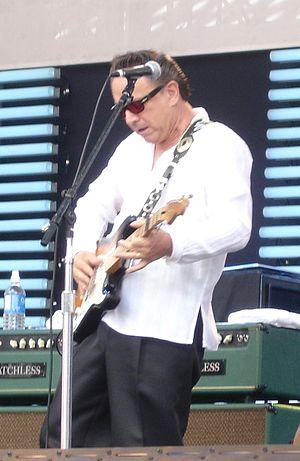
Le Crossroads Guitar Festival est un festival de musique créé en 1999 par Eric Clapton, à forte influence rock. Ce dernier choisit les musiciens qui se produisent sur scène ; Clapton déclare qu'ils font partie des meilleurs et qu'ils ont gagné son respect.